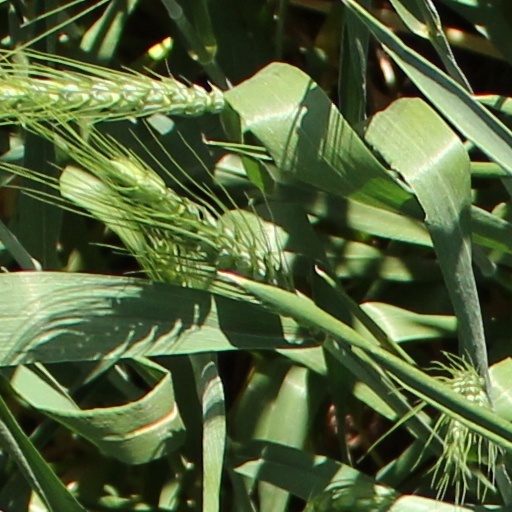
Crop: wheat